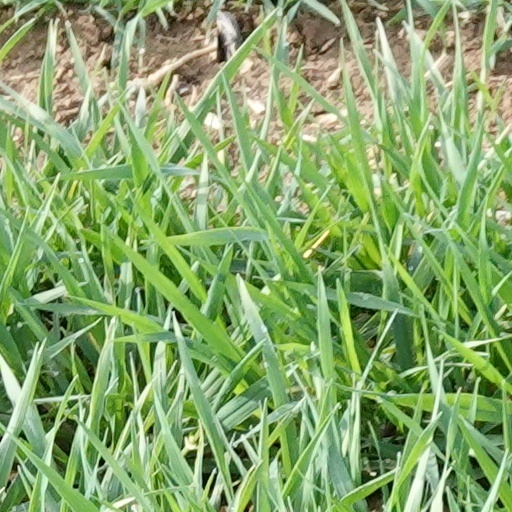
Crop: wheat